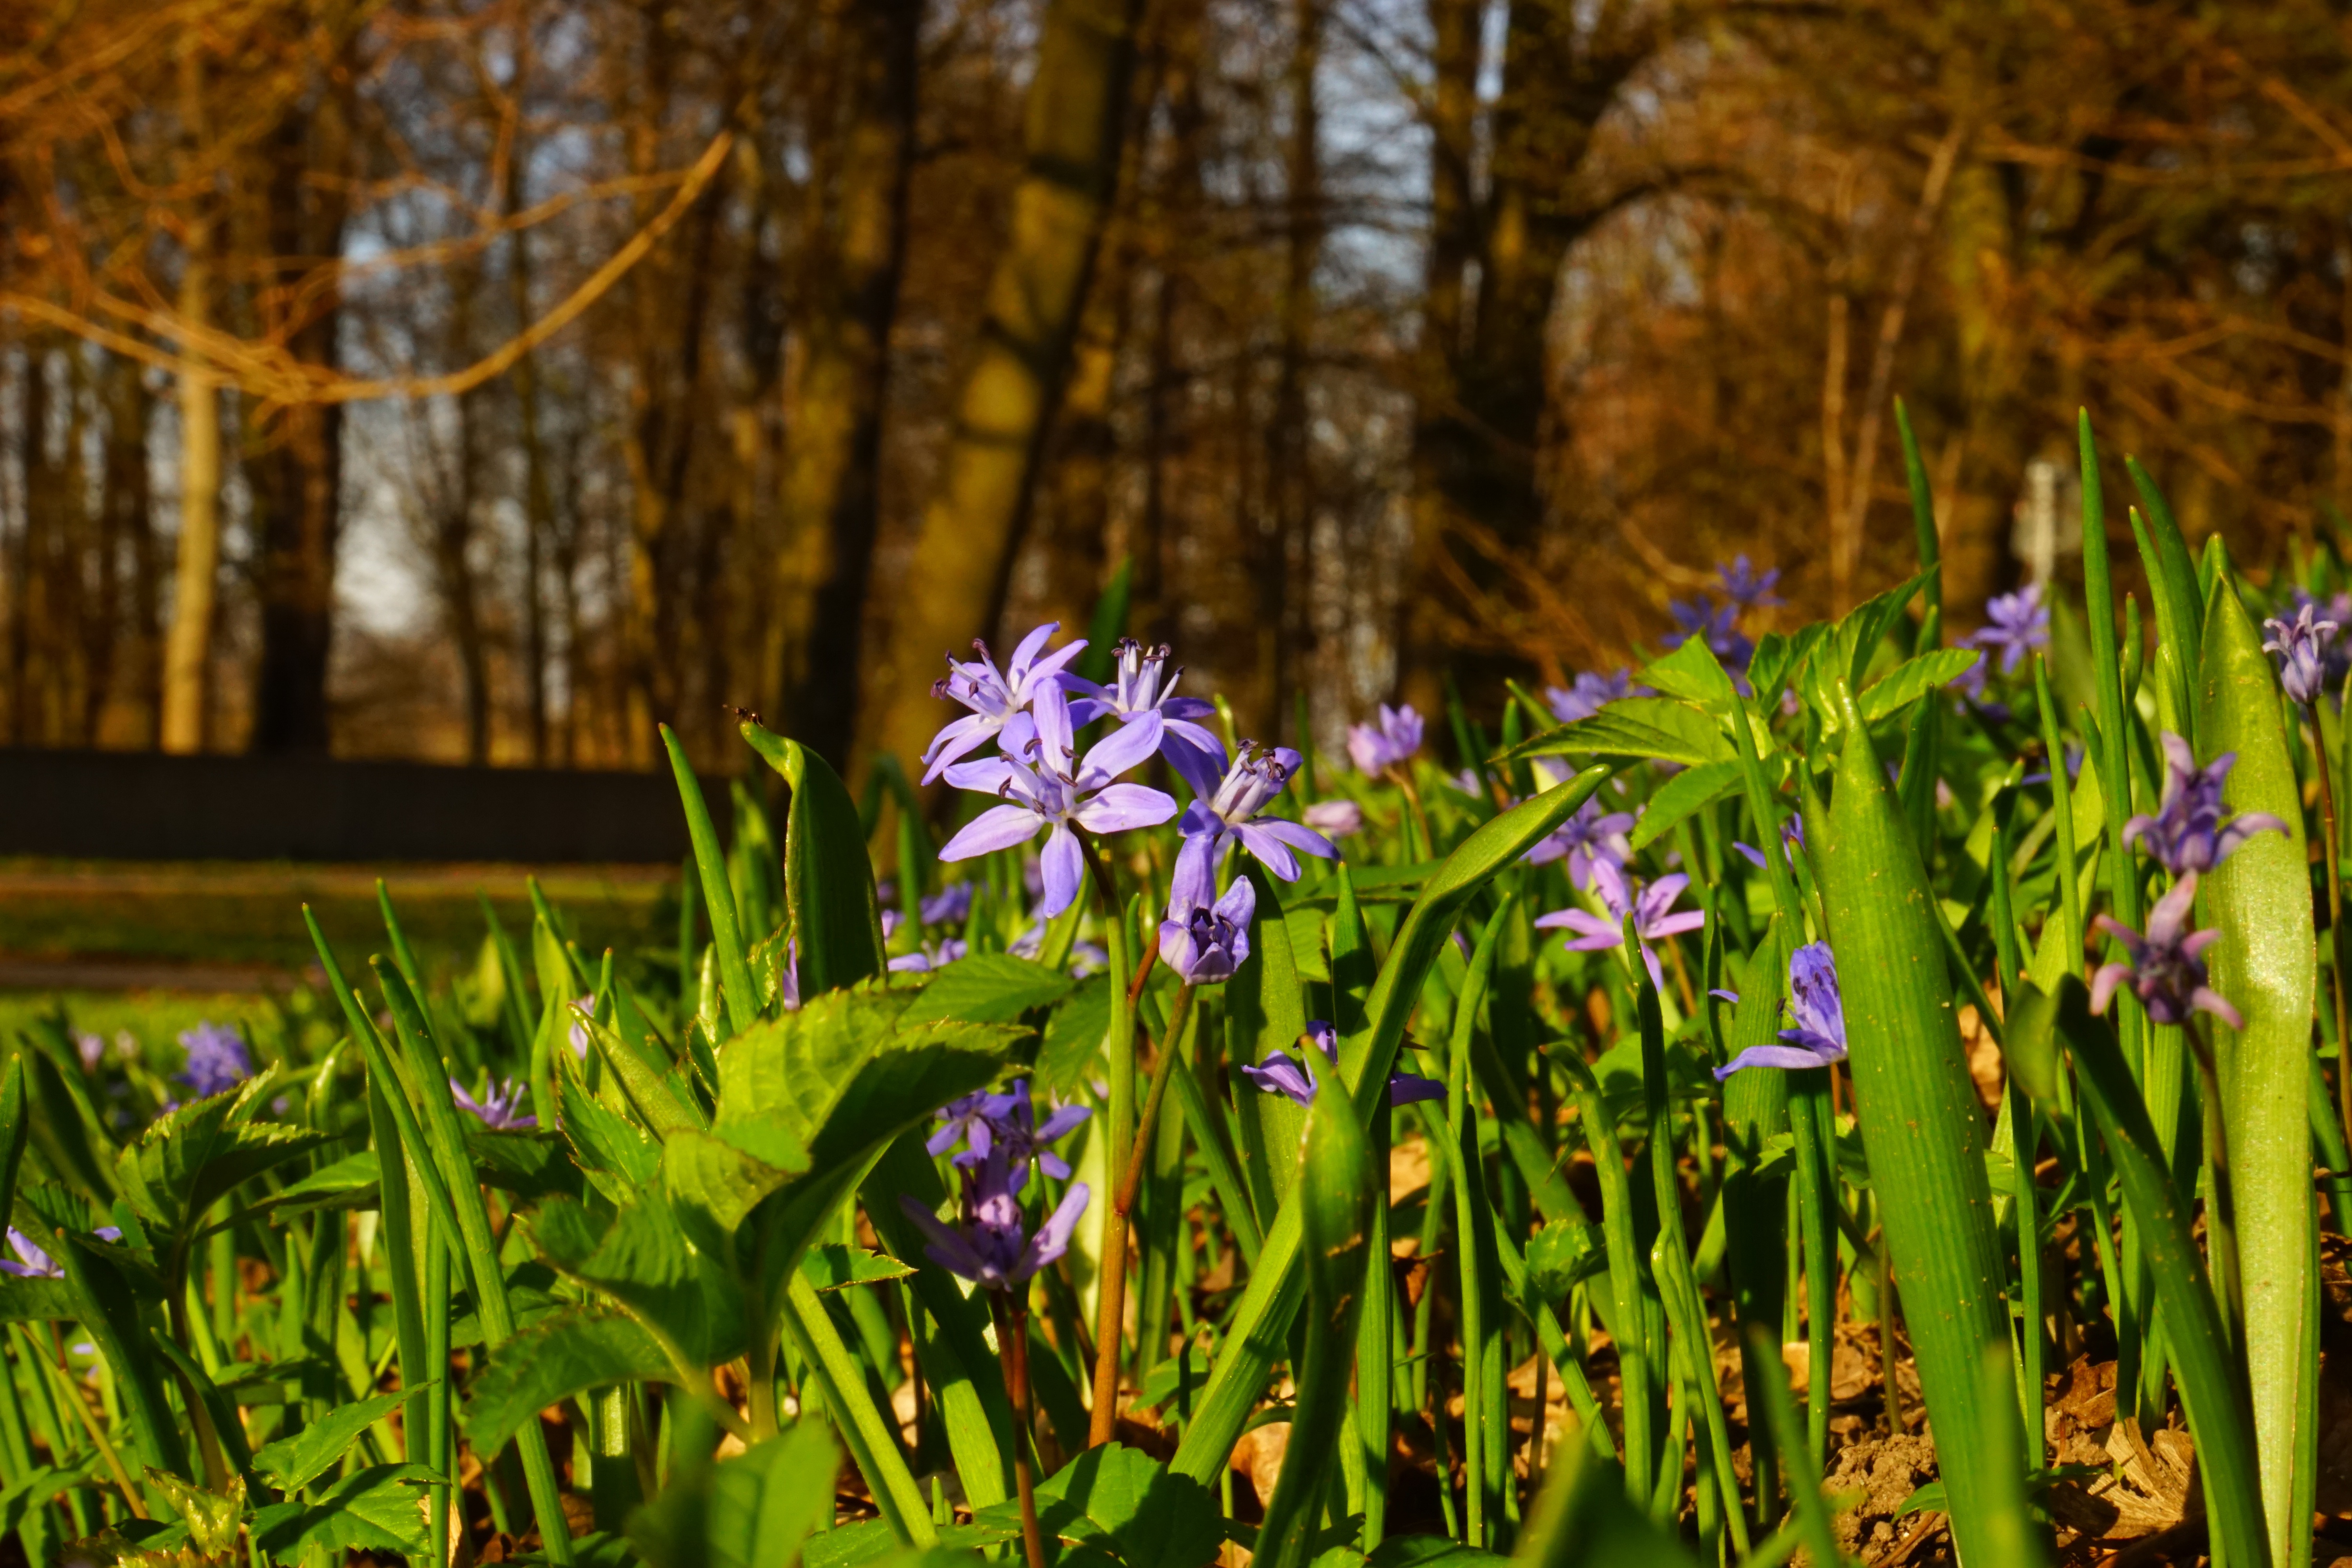
nature, forest, grass, blossom, blur, plant, field, meadow, prairie, sunlight, leaf, flower, bloom, spring, autumn, botany, blue, garden, flora, wildflower, woodland, habitat, depth of field, early bloomer, scilla, tiefensch rfe, harbinger of spring, flowering plant, asparagaceae, blue star, chionodoxa luciliae, asparagus plant, natural environment, grass family, land plant, scilla bifolia, scilloideae, zweibl ttriger blue star, two sea onion